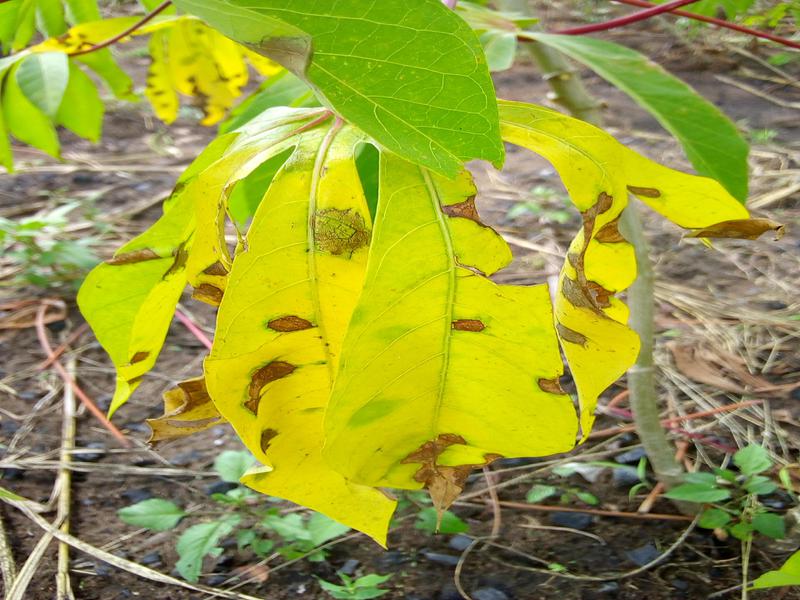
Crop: cassava
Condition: bacterial_blight